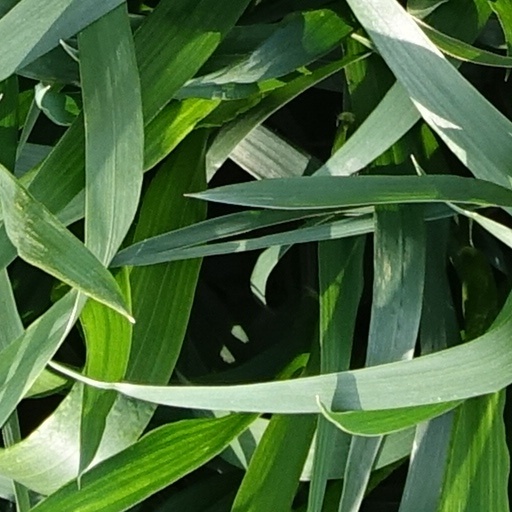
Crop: wheat